2013 Lake Grassmere earthquake

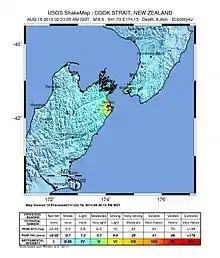
USGS Shakemap

This earthquake is considered to be a doublet of a magnitude 6.5 earthquake that occurred in Cook Strait on 21 July 2013 and is thought to have occurred on part of the same complex of faults. It started its own aftershock sequence, with several magnitude 5 and one magnitude 6 earthquakes occurring in the first few hours after the main shock.